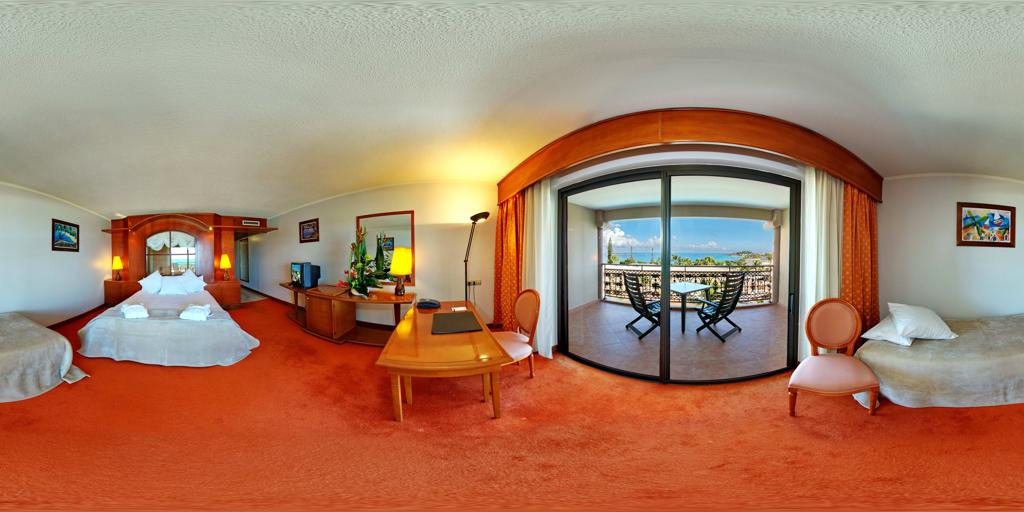
Referred object: the small TV on the dresser next to the lamp

Referred object: the chair opposite the bed